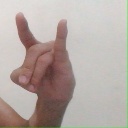
अक्षर: च